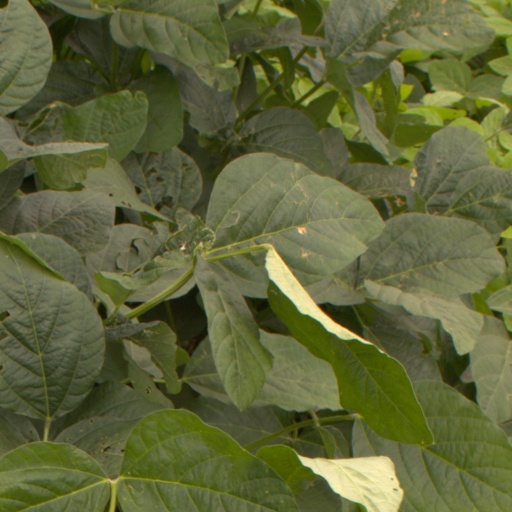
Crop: soybean